A Day for a Miracle

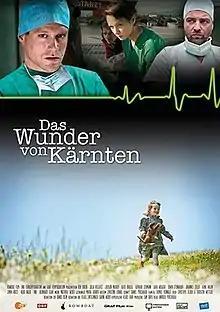
Film poster

A Day for a Miracle is a 2011 film directed by Andreas Prochaska in 2011 and produced by Rowboat Film- und Fernsehproduktion and Graf Film for public German TV channel ZDF and Austrian ORF. The film is based on real events, telling the story of a three-year-old girl from Austria, who fell into the lake behind her parents' house in 1998, and had been under water for 30 minutes when she was found. Nobody believed she had a chance at survival when the young cardiovascular surgeon Dr. Markus Thalmann takes up the seemingly hopeless fight for the young girl's life. His rescue has written medical history. The screenplay was written by Christoph Silber and Thorsten Wettcke.